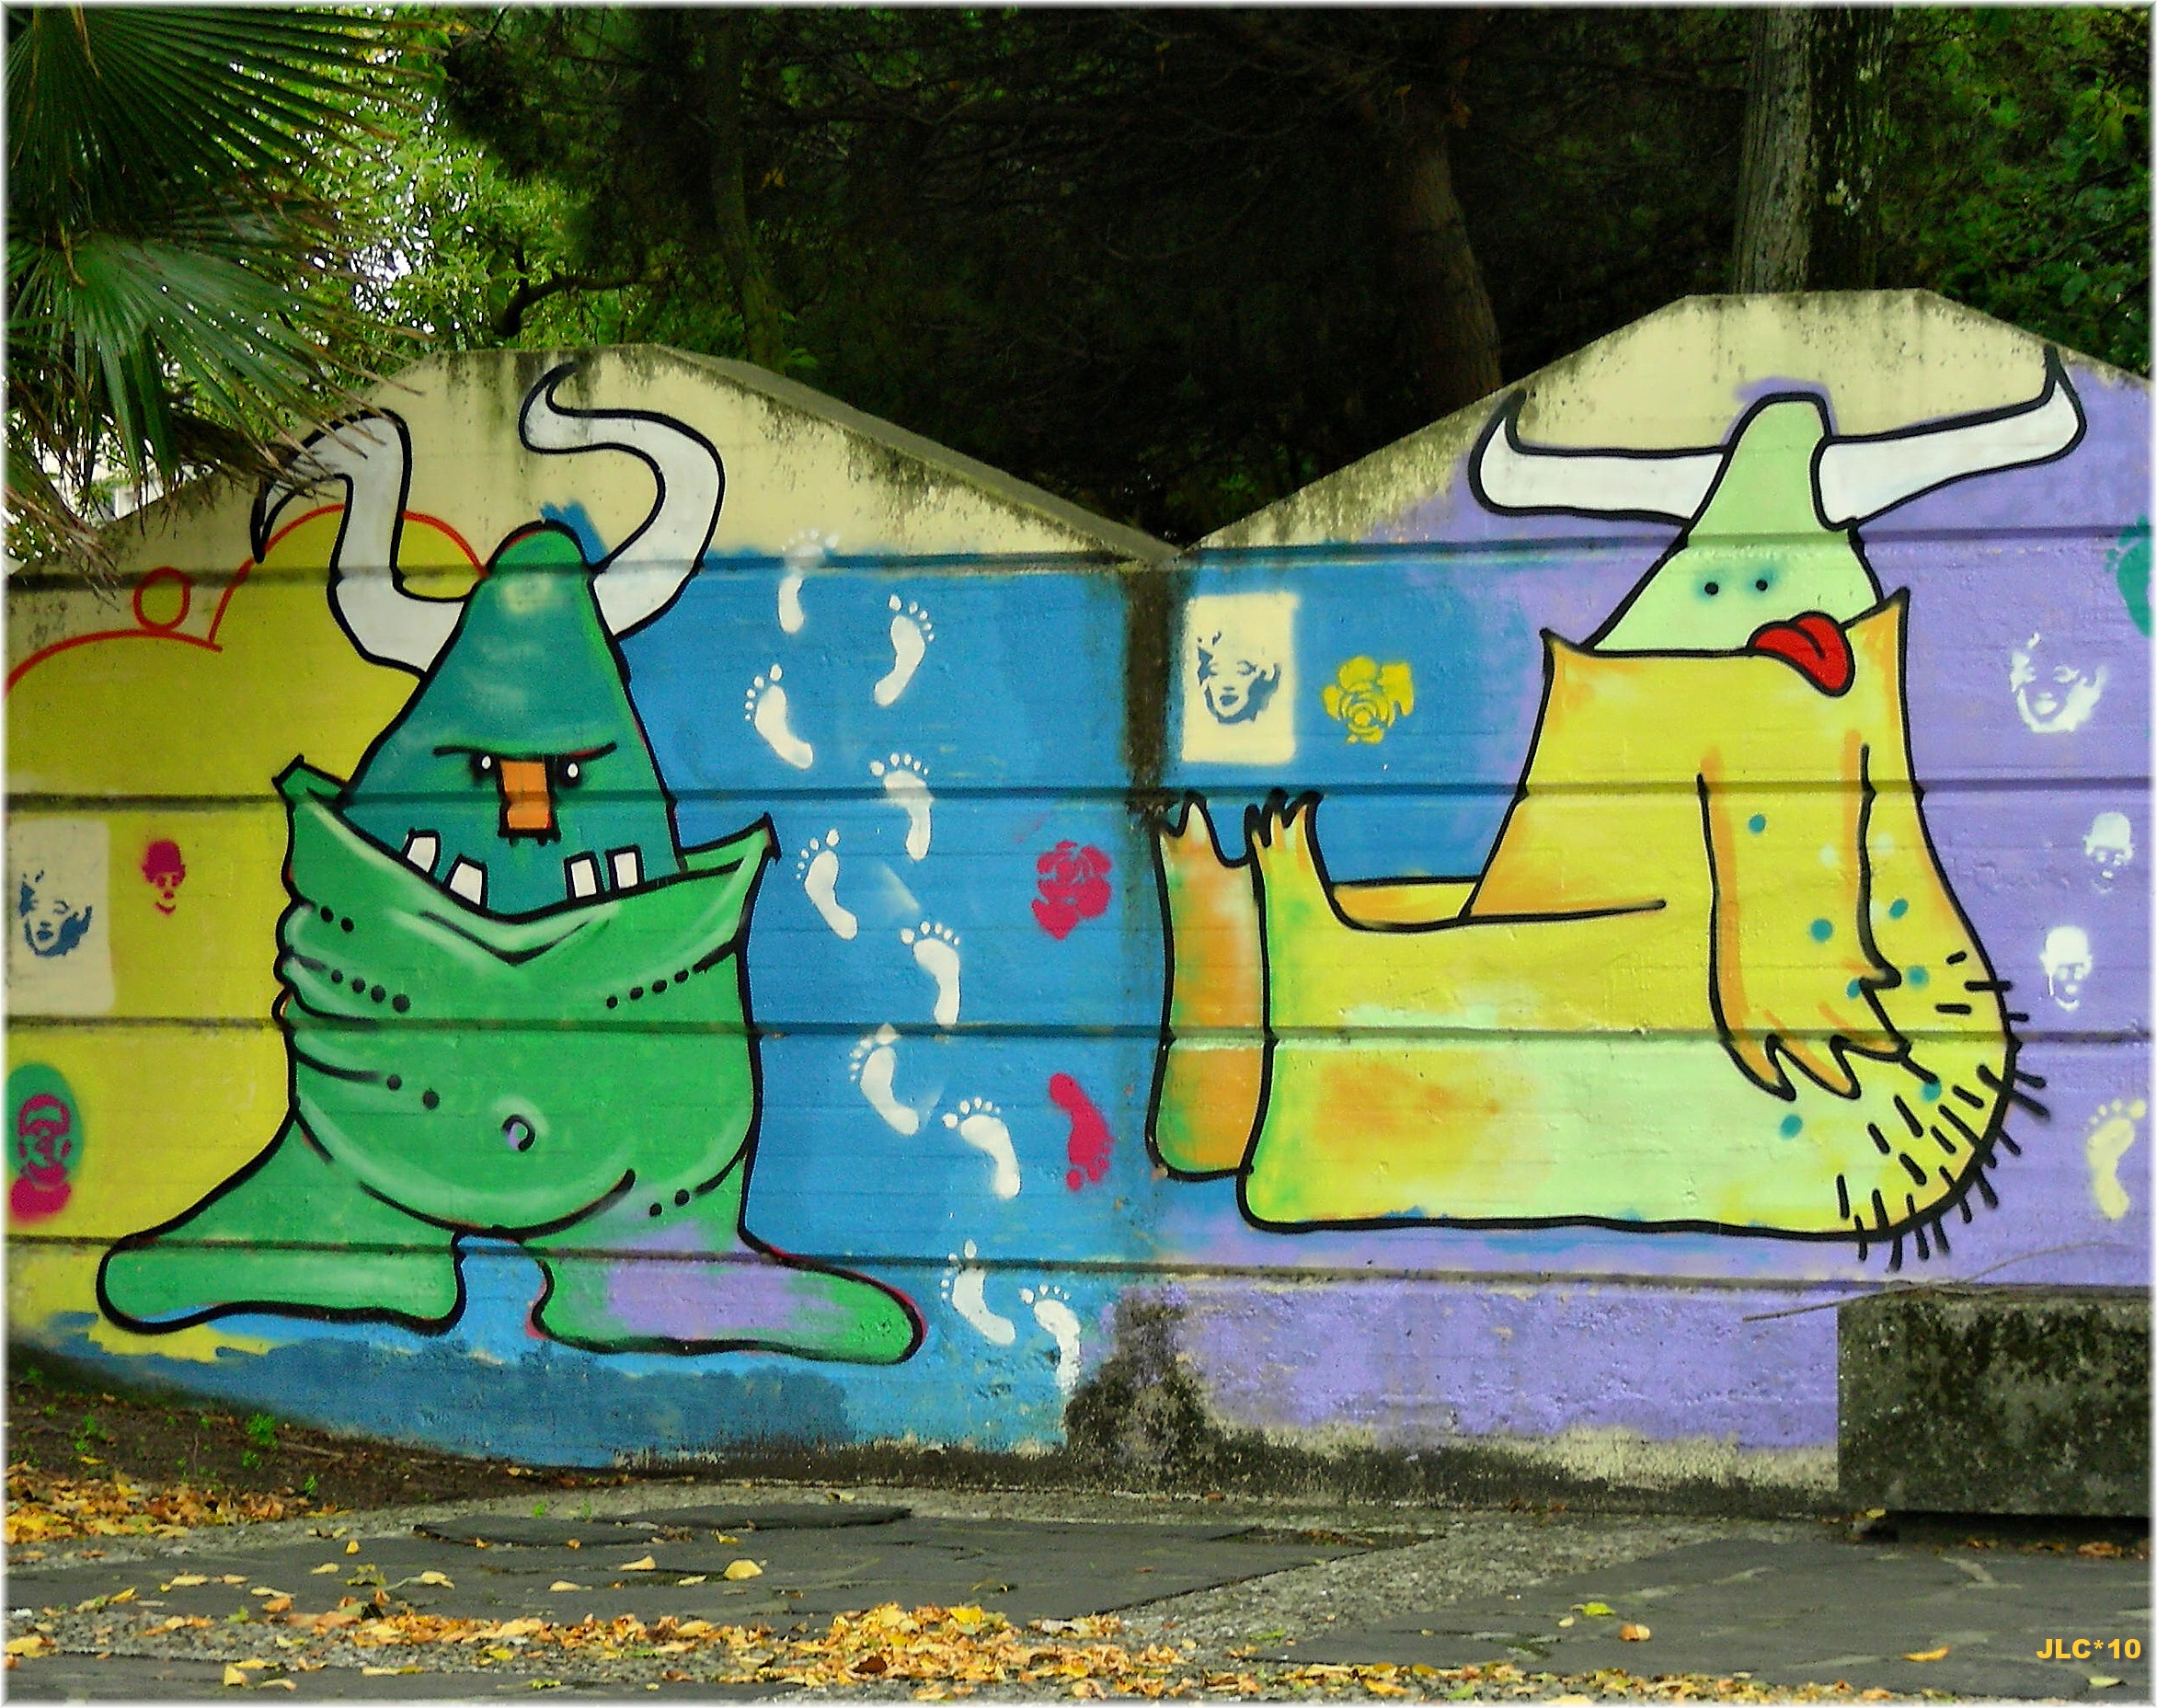
city, urban, europe, graffiti, art, spain, illustration, mural, europa, galicia, ciudad, cidade, espana, galiza, lacoruna, graffitis, acoru a, coru a, pintadas